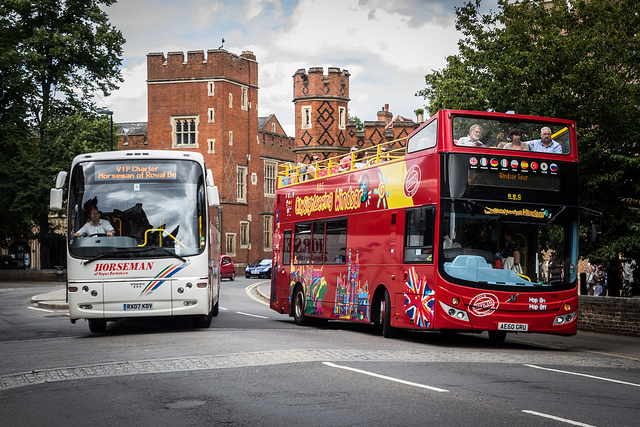
A red double decker bus traveling next to a white bus.

A two story red bus riding along side a white and black bus.